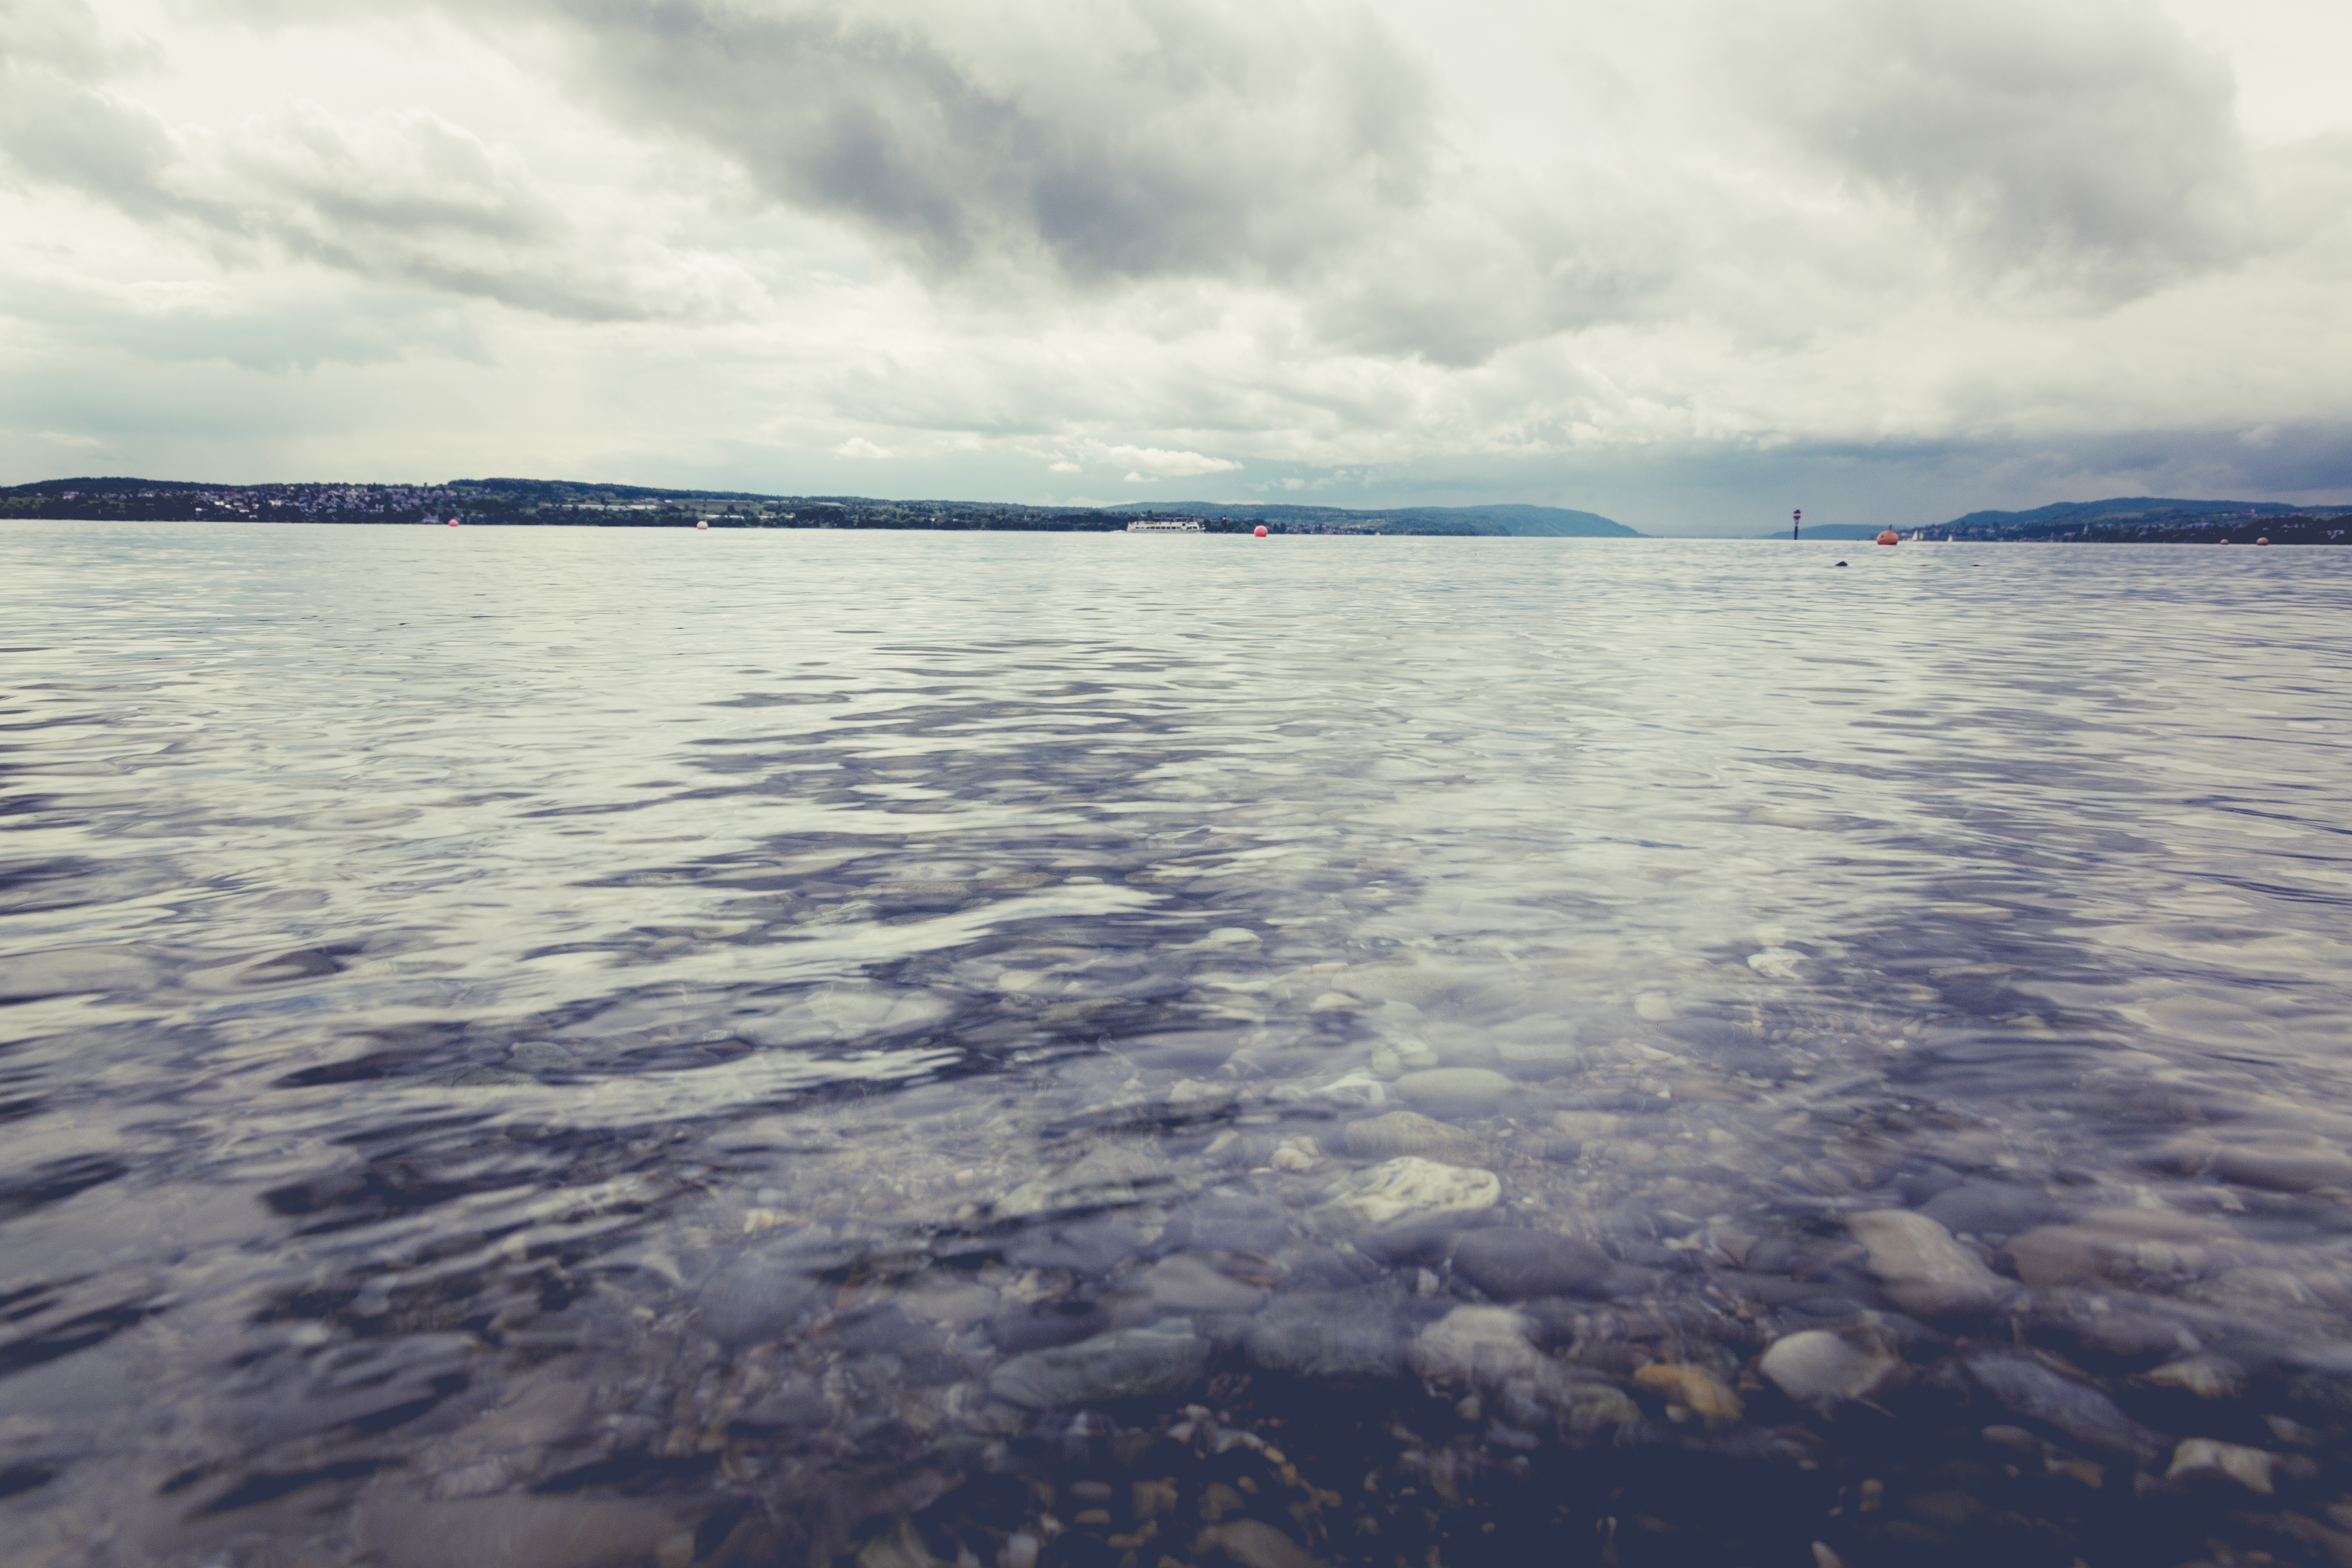
landscape, sea, coast, water, nature, ocean, horizon, snow, cloud, sky, boat, shore, wave, lake, idyllic, ice, reflection, vehicle, bay, romance, rest, reservoir, arctic, trees, stones, bank, loch, idyll, abendstimmung, atmospheric, arctic ocean, wind wave